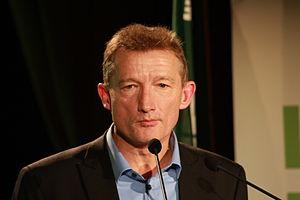
Jean-François Caron prenant la parole lors du meeting national du rassemblement de la mouvance écologiste Europe Écologie à Lens (Pas-de-Calais) en janvier 2010.